Sloping Island

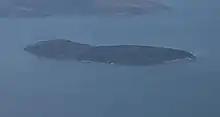
Sloping Island

Sloping Island, incorporating the adjacent Sloping Reef, is an island nature reserve, with an area of 117 ha, in Tasmania in south-eastern Australia. It is part of the Sloping Island Group, lying close to the south-eastern coast of Tasmania around the Tasman and Forestier Peninsulas.